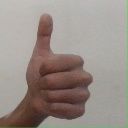
अक्षर: थ